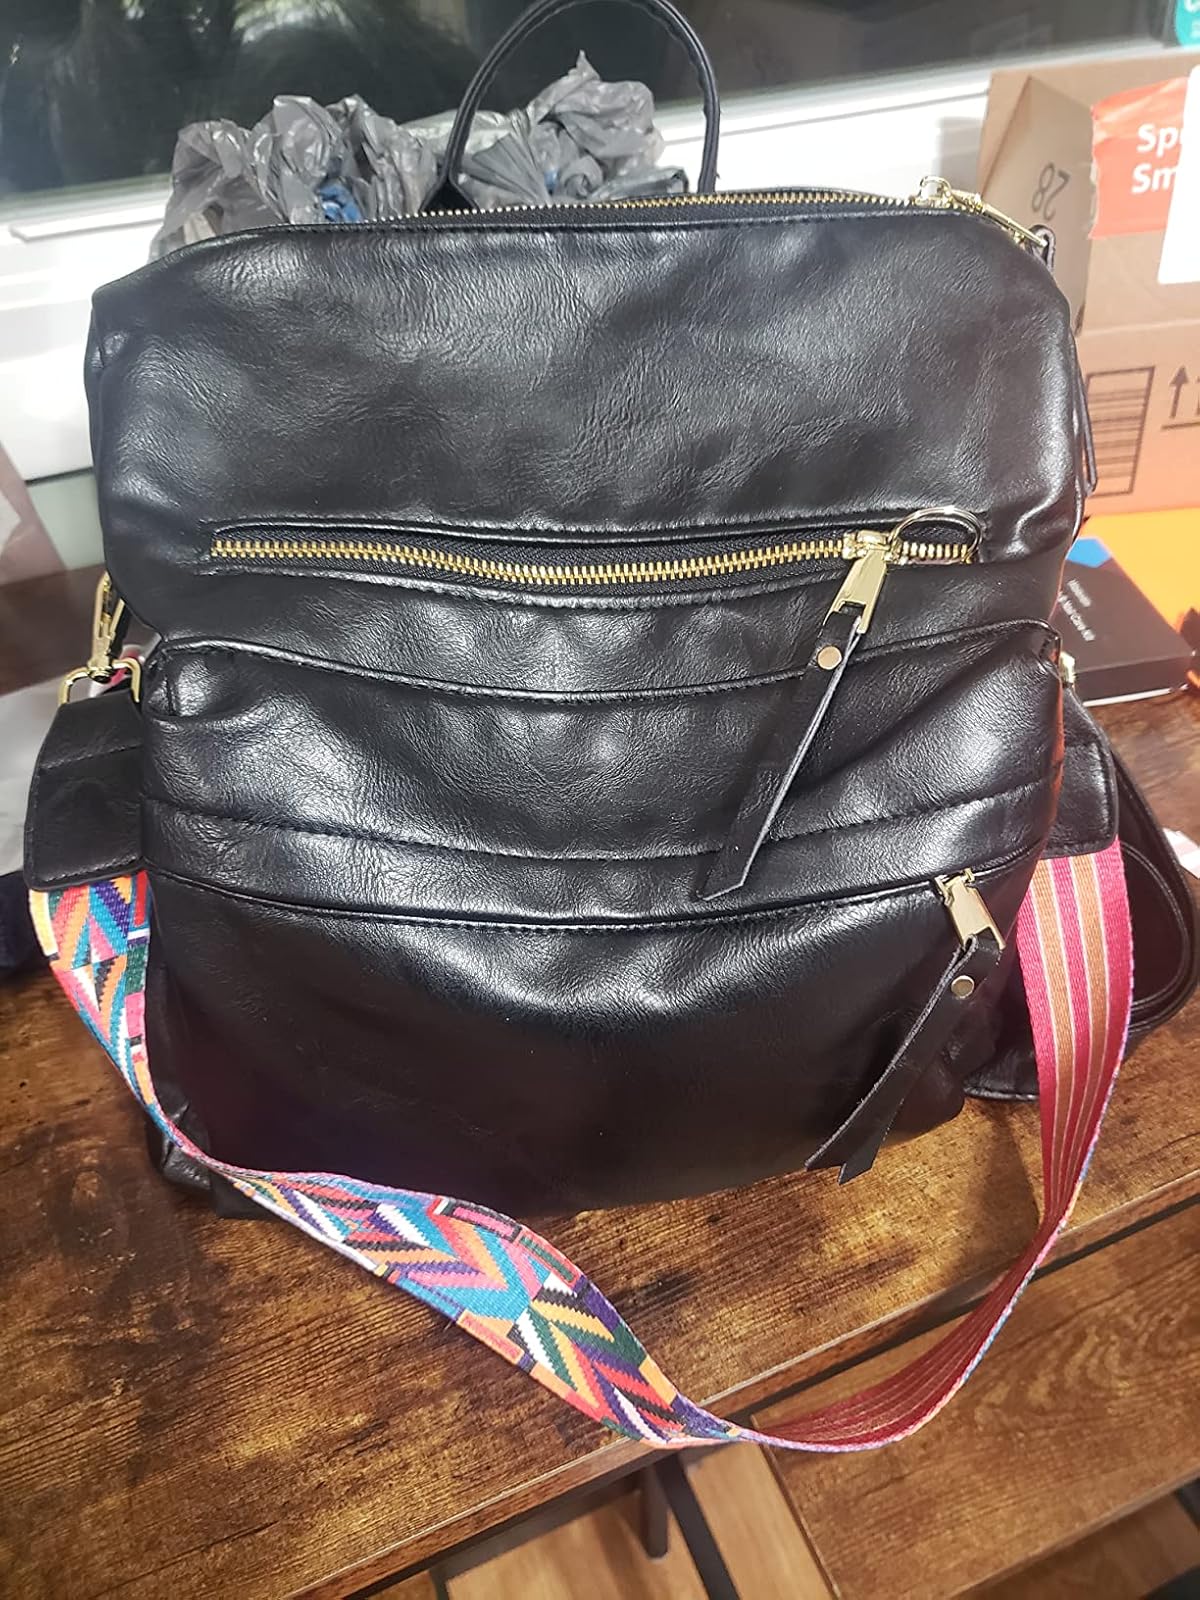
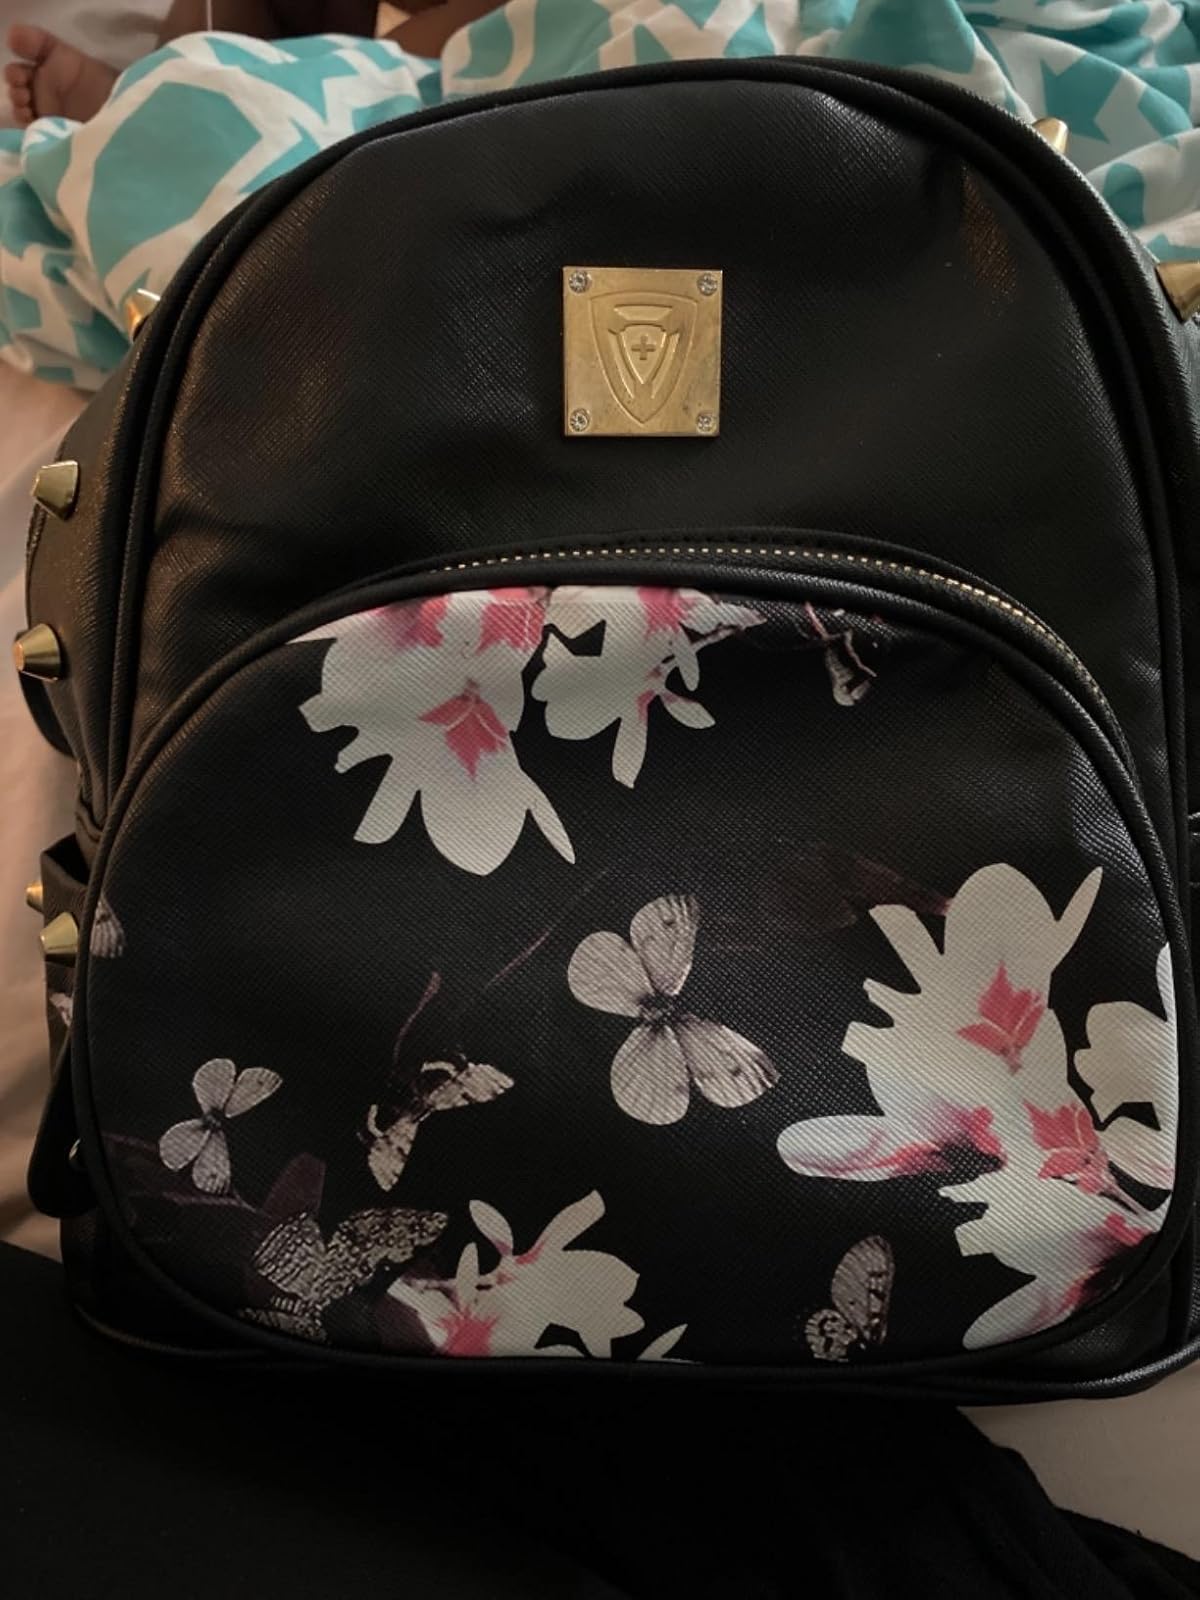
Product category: accessories_handbag
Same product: no